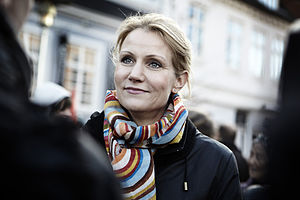
Tine Harden
Eksempel på et billede taget af Harden: Et fotografi af Helle Thorning-Schmidt taget den 13. november 2010.
Tine Harden er en dansk fotograf.